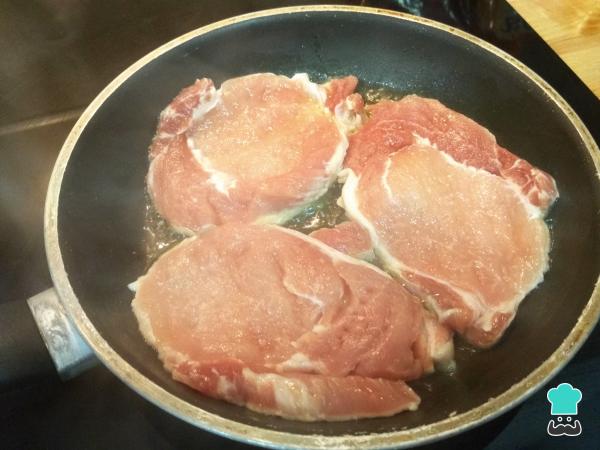
En una sartén freímos los filetes de lomo con un chorrito de aceite. Ponemos sal y pimienta al gusto. También se pueden cocinar en una plancha.